Williams Bridge

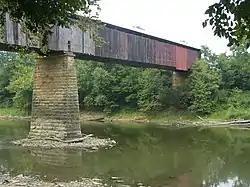

The Williams Bridge is a historic wooden covered bridge built in 1884, located in southern Indiana.